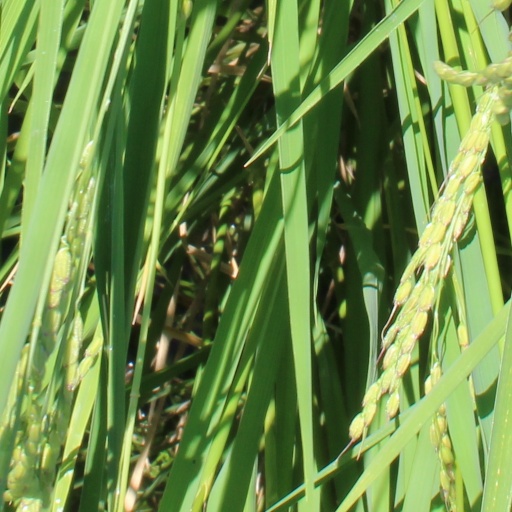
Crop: rice